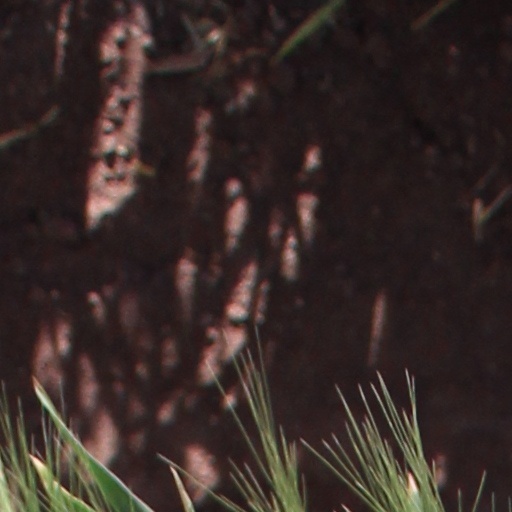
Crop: wheat